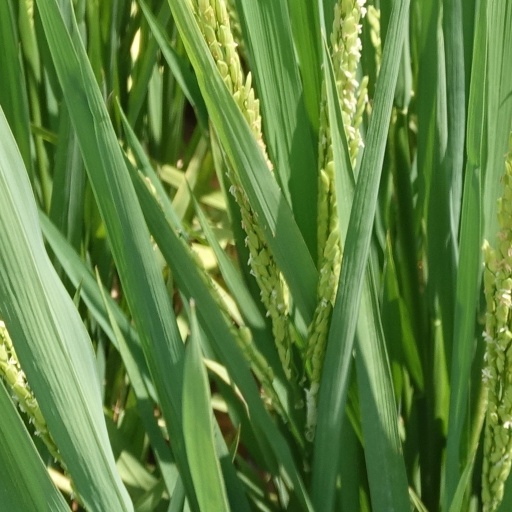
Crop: rice